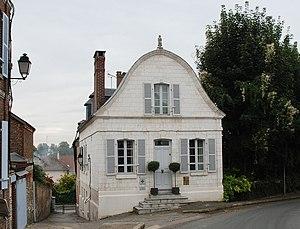
La Somme est un département français situé dans la région Hauts-de-France. Son nom provient de la Somme, le principal fleuve à traverser son territoire. Formant auparavant, avec l'Aisne et l'Oise, l'ancienne région Picardie, il constitue donc, depuis 2016, avec quatre autres départements, la région Hauts-de-France.
Cet article recense les monuments historiques de la Somme, en France.